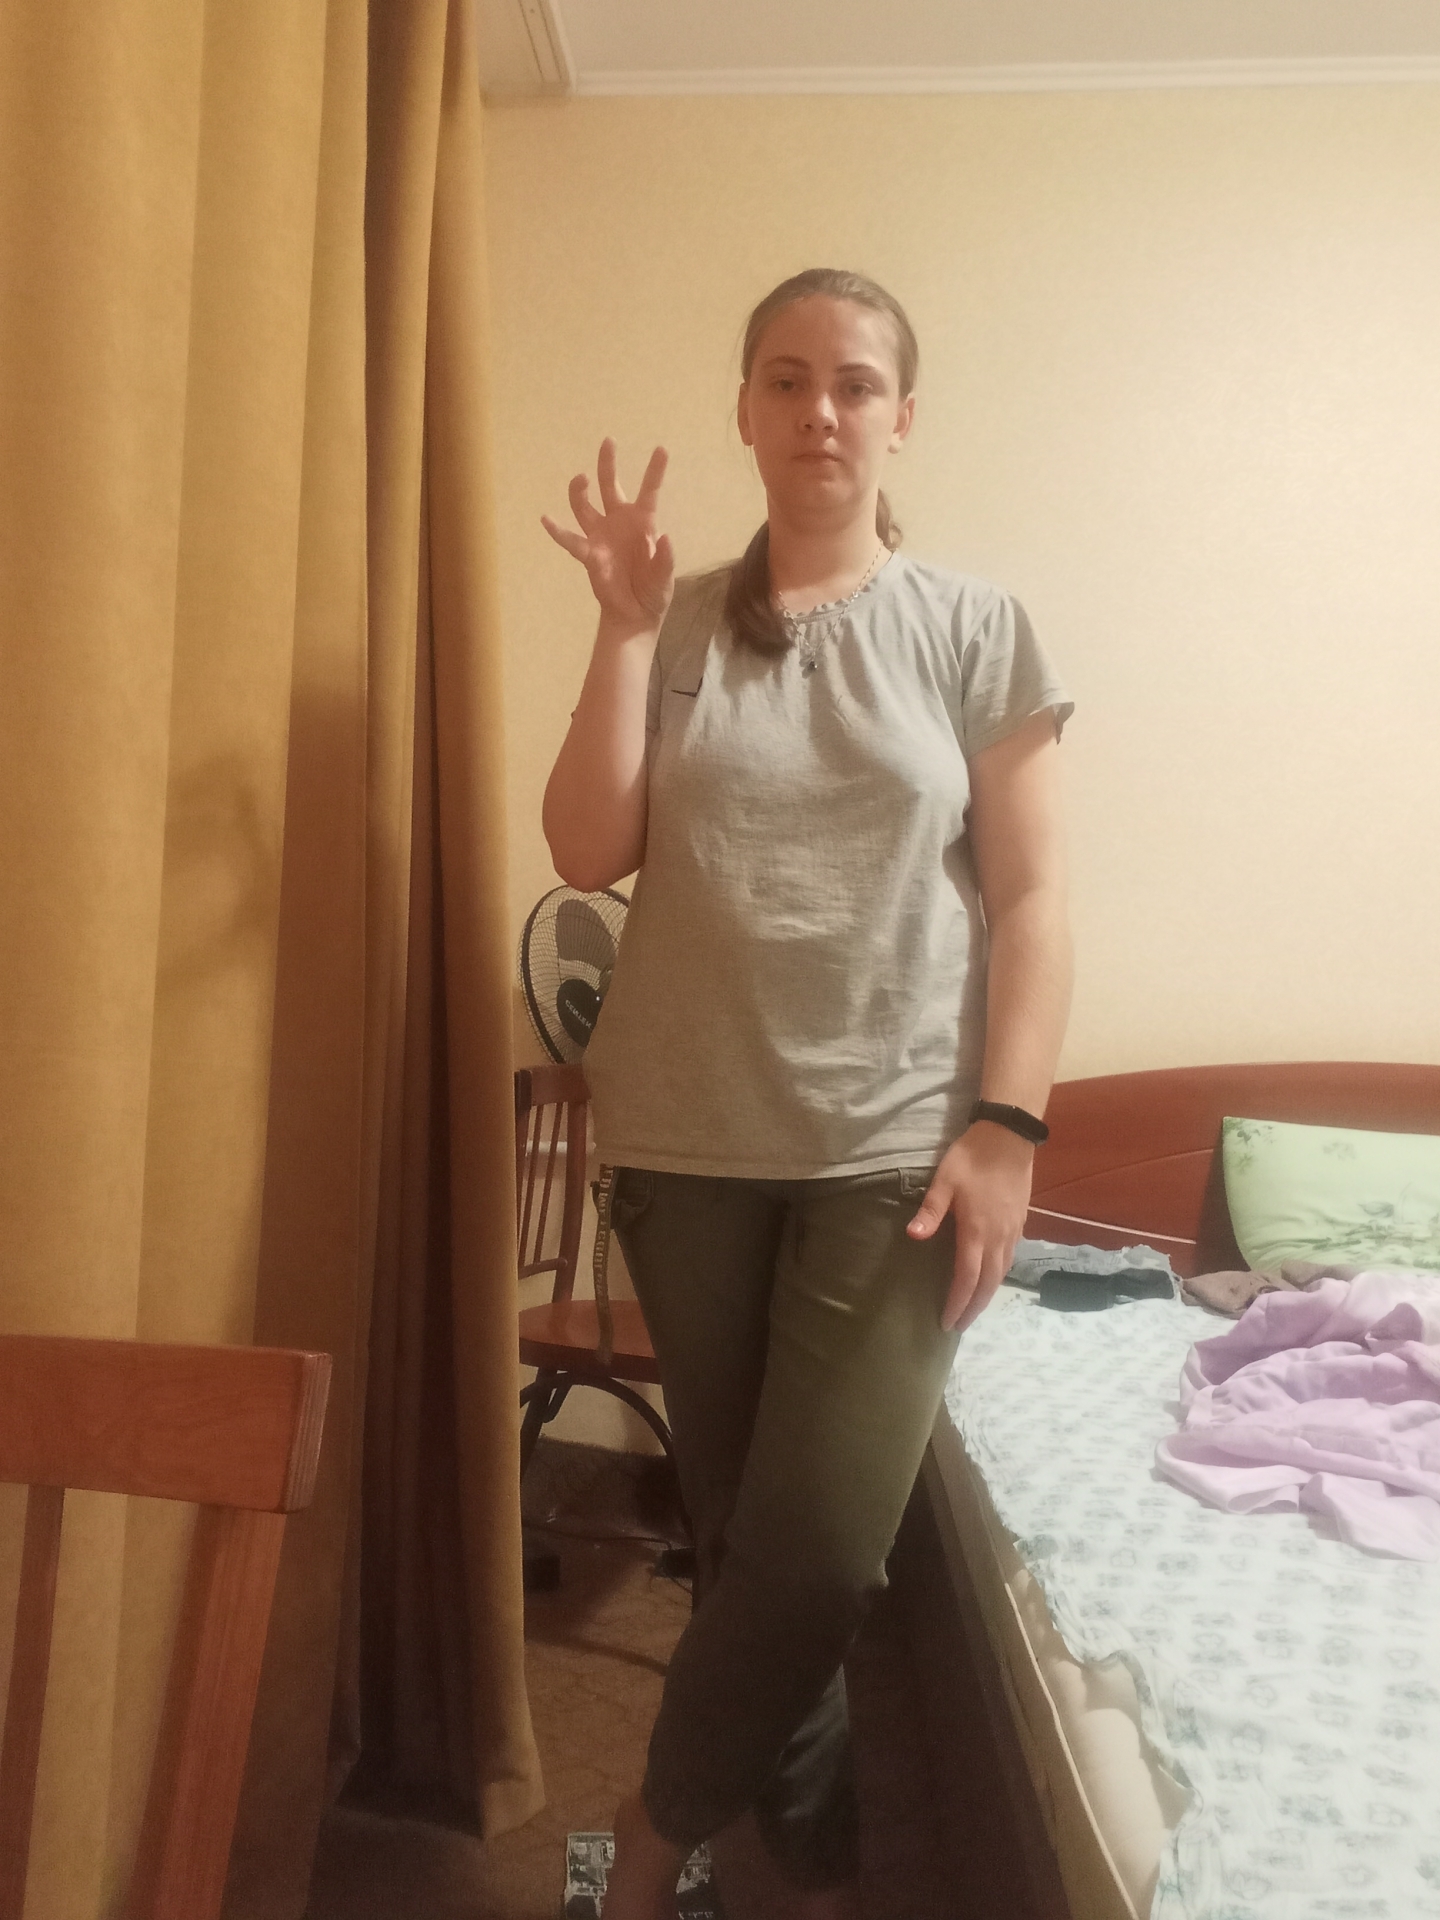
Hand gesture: grabbing